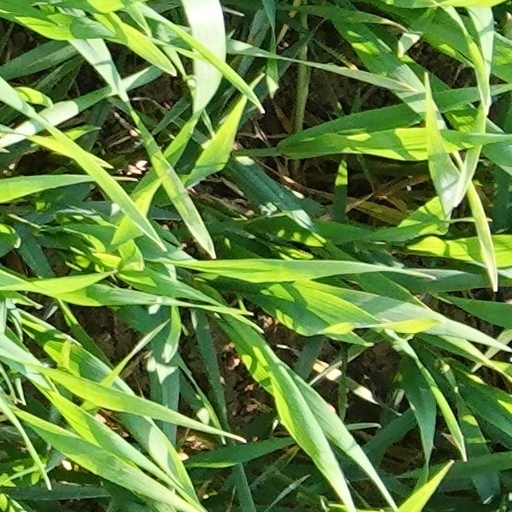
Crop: wheat